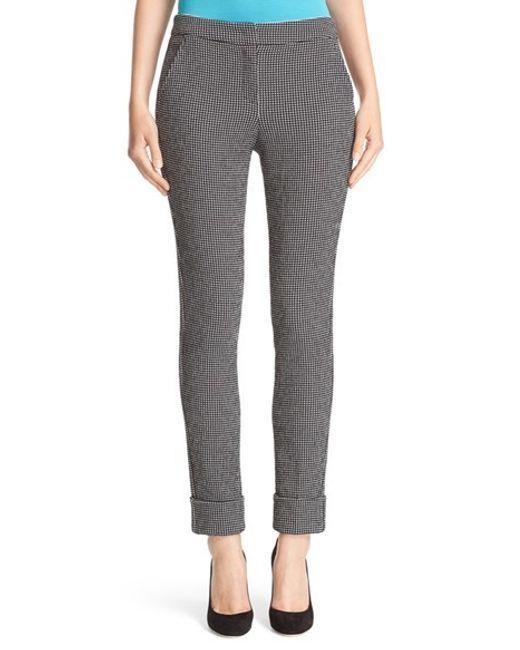
Bürokleidung graue Slim Fit Hosen für Damen